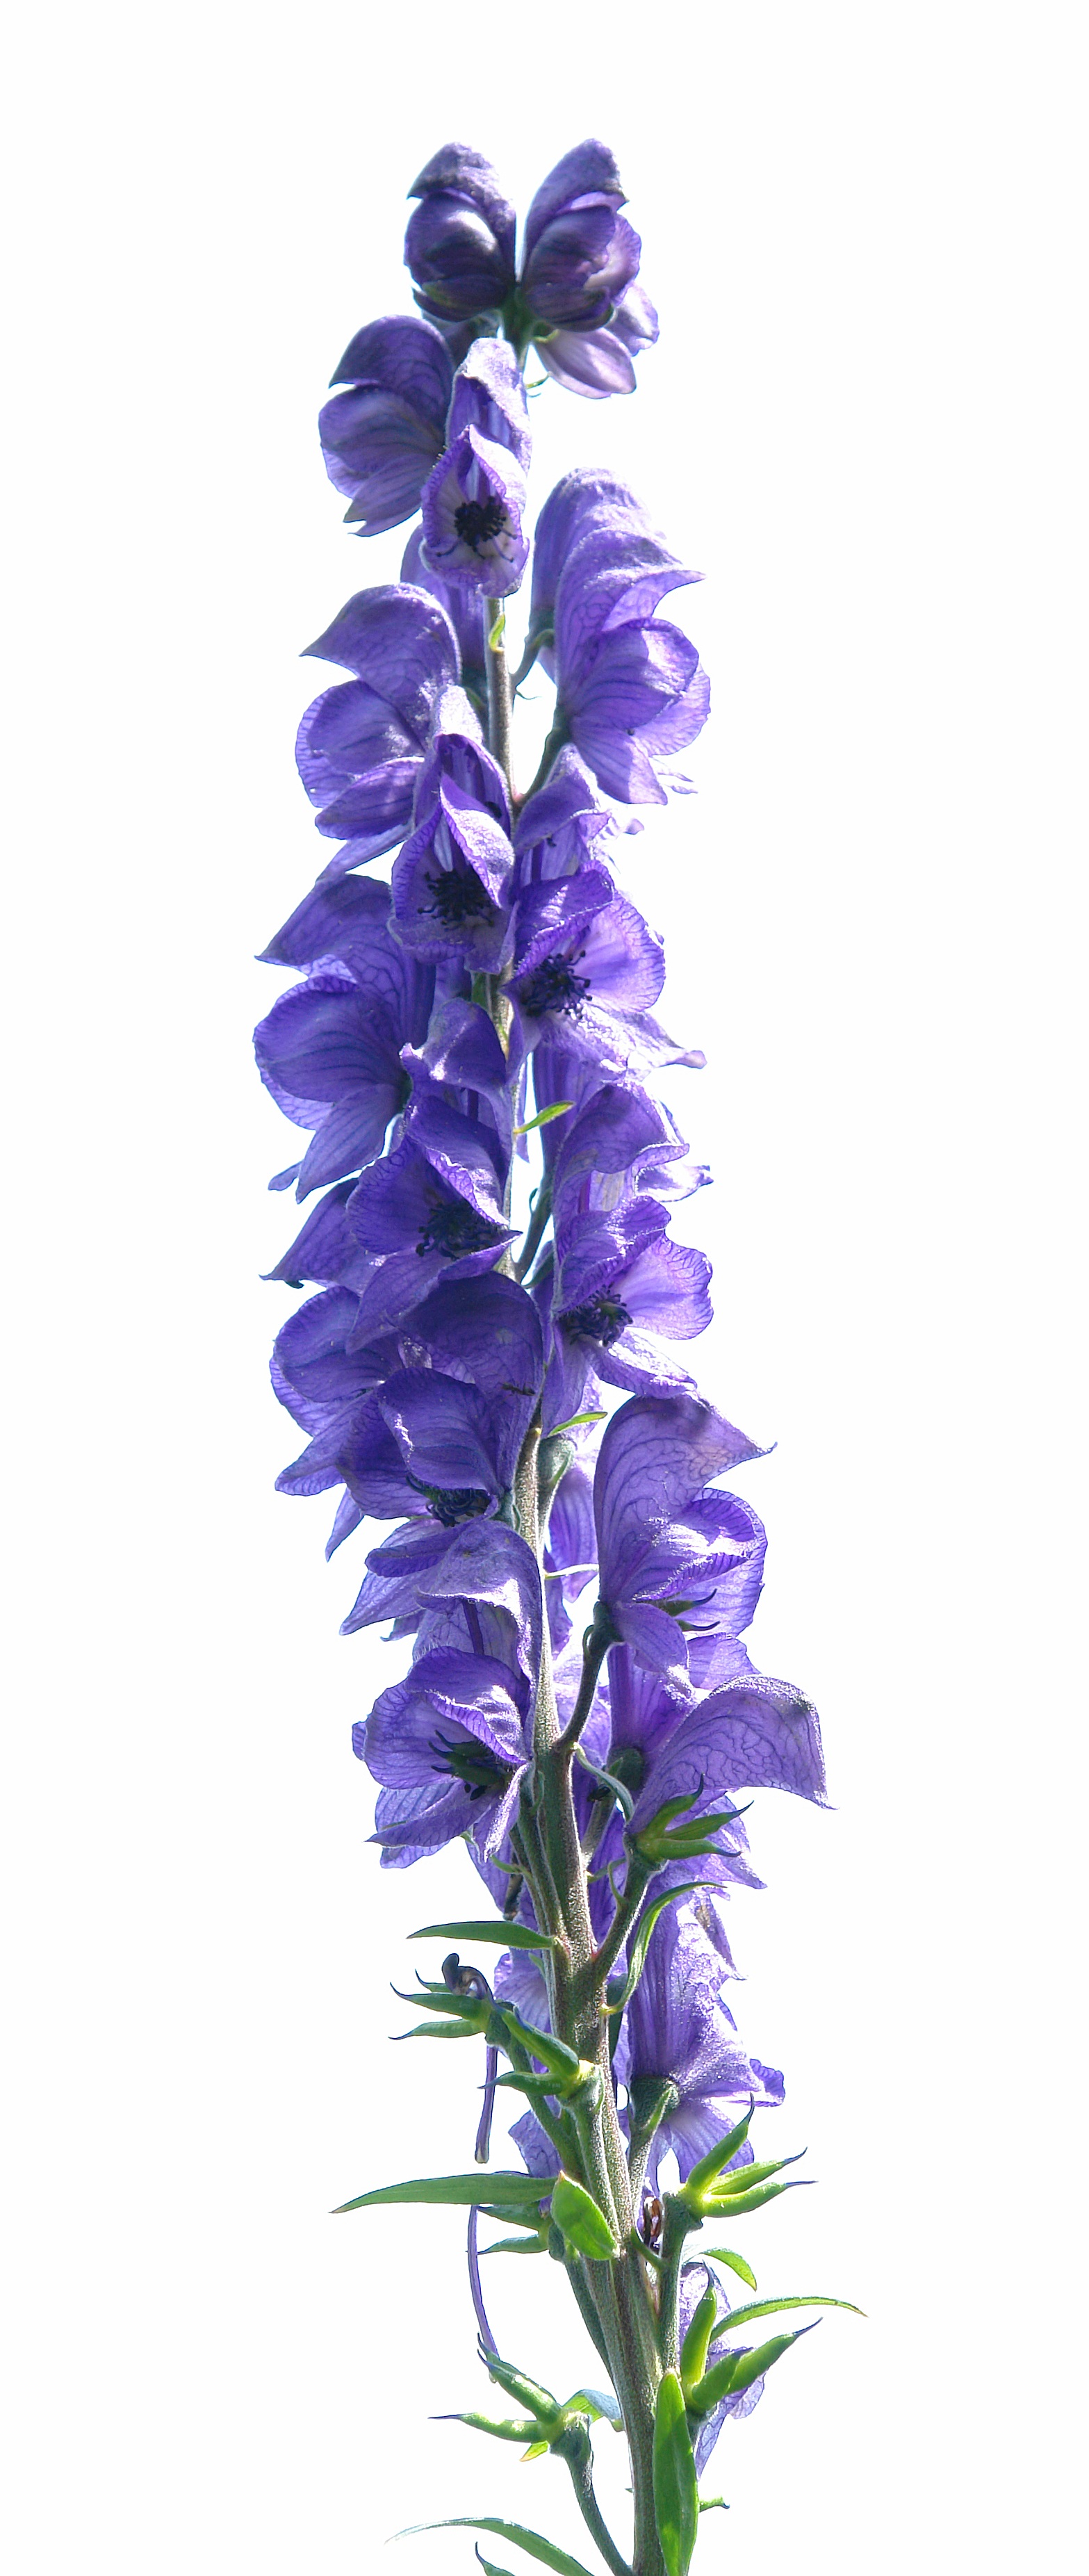
plant, flower, purple, petal, garden, lavender, violet, aconite, flowering plant, cut flowers, monkshood, land plant, english lavender, and wolfbane